École Militaire station

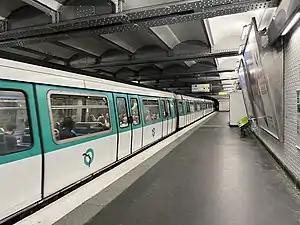
Station view

École Militaire is a station on Line 8 of the Paris Métro. It is located north of and named after the École militaire in the 7th arrondissement.